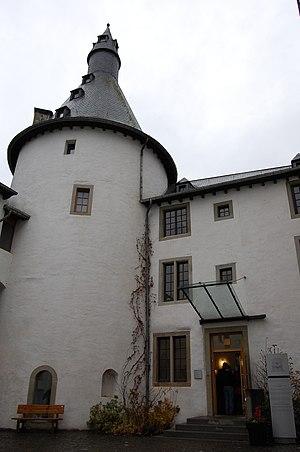
Château de Clervaux